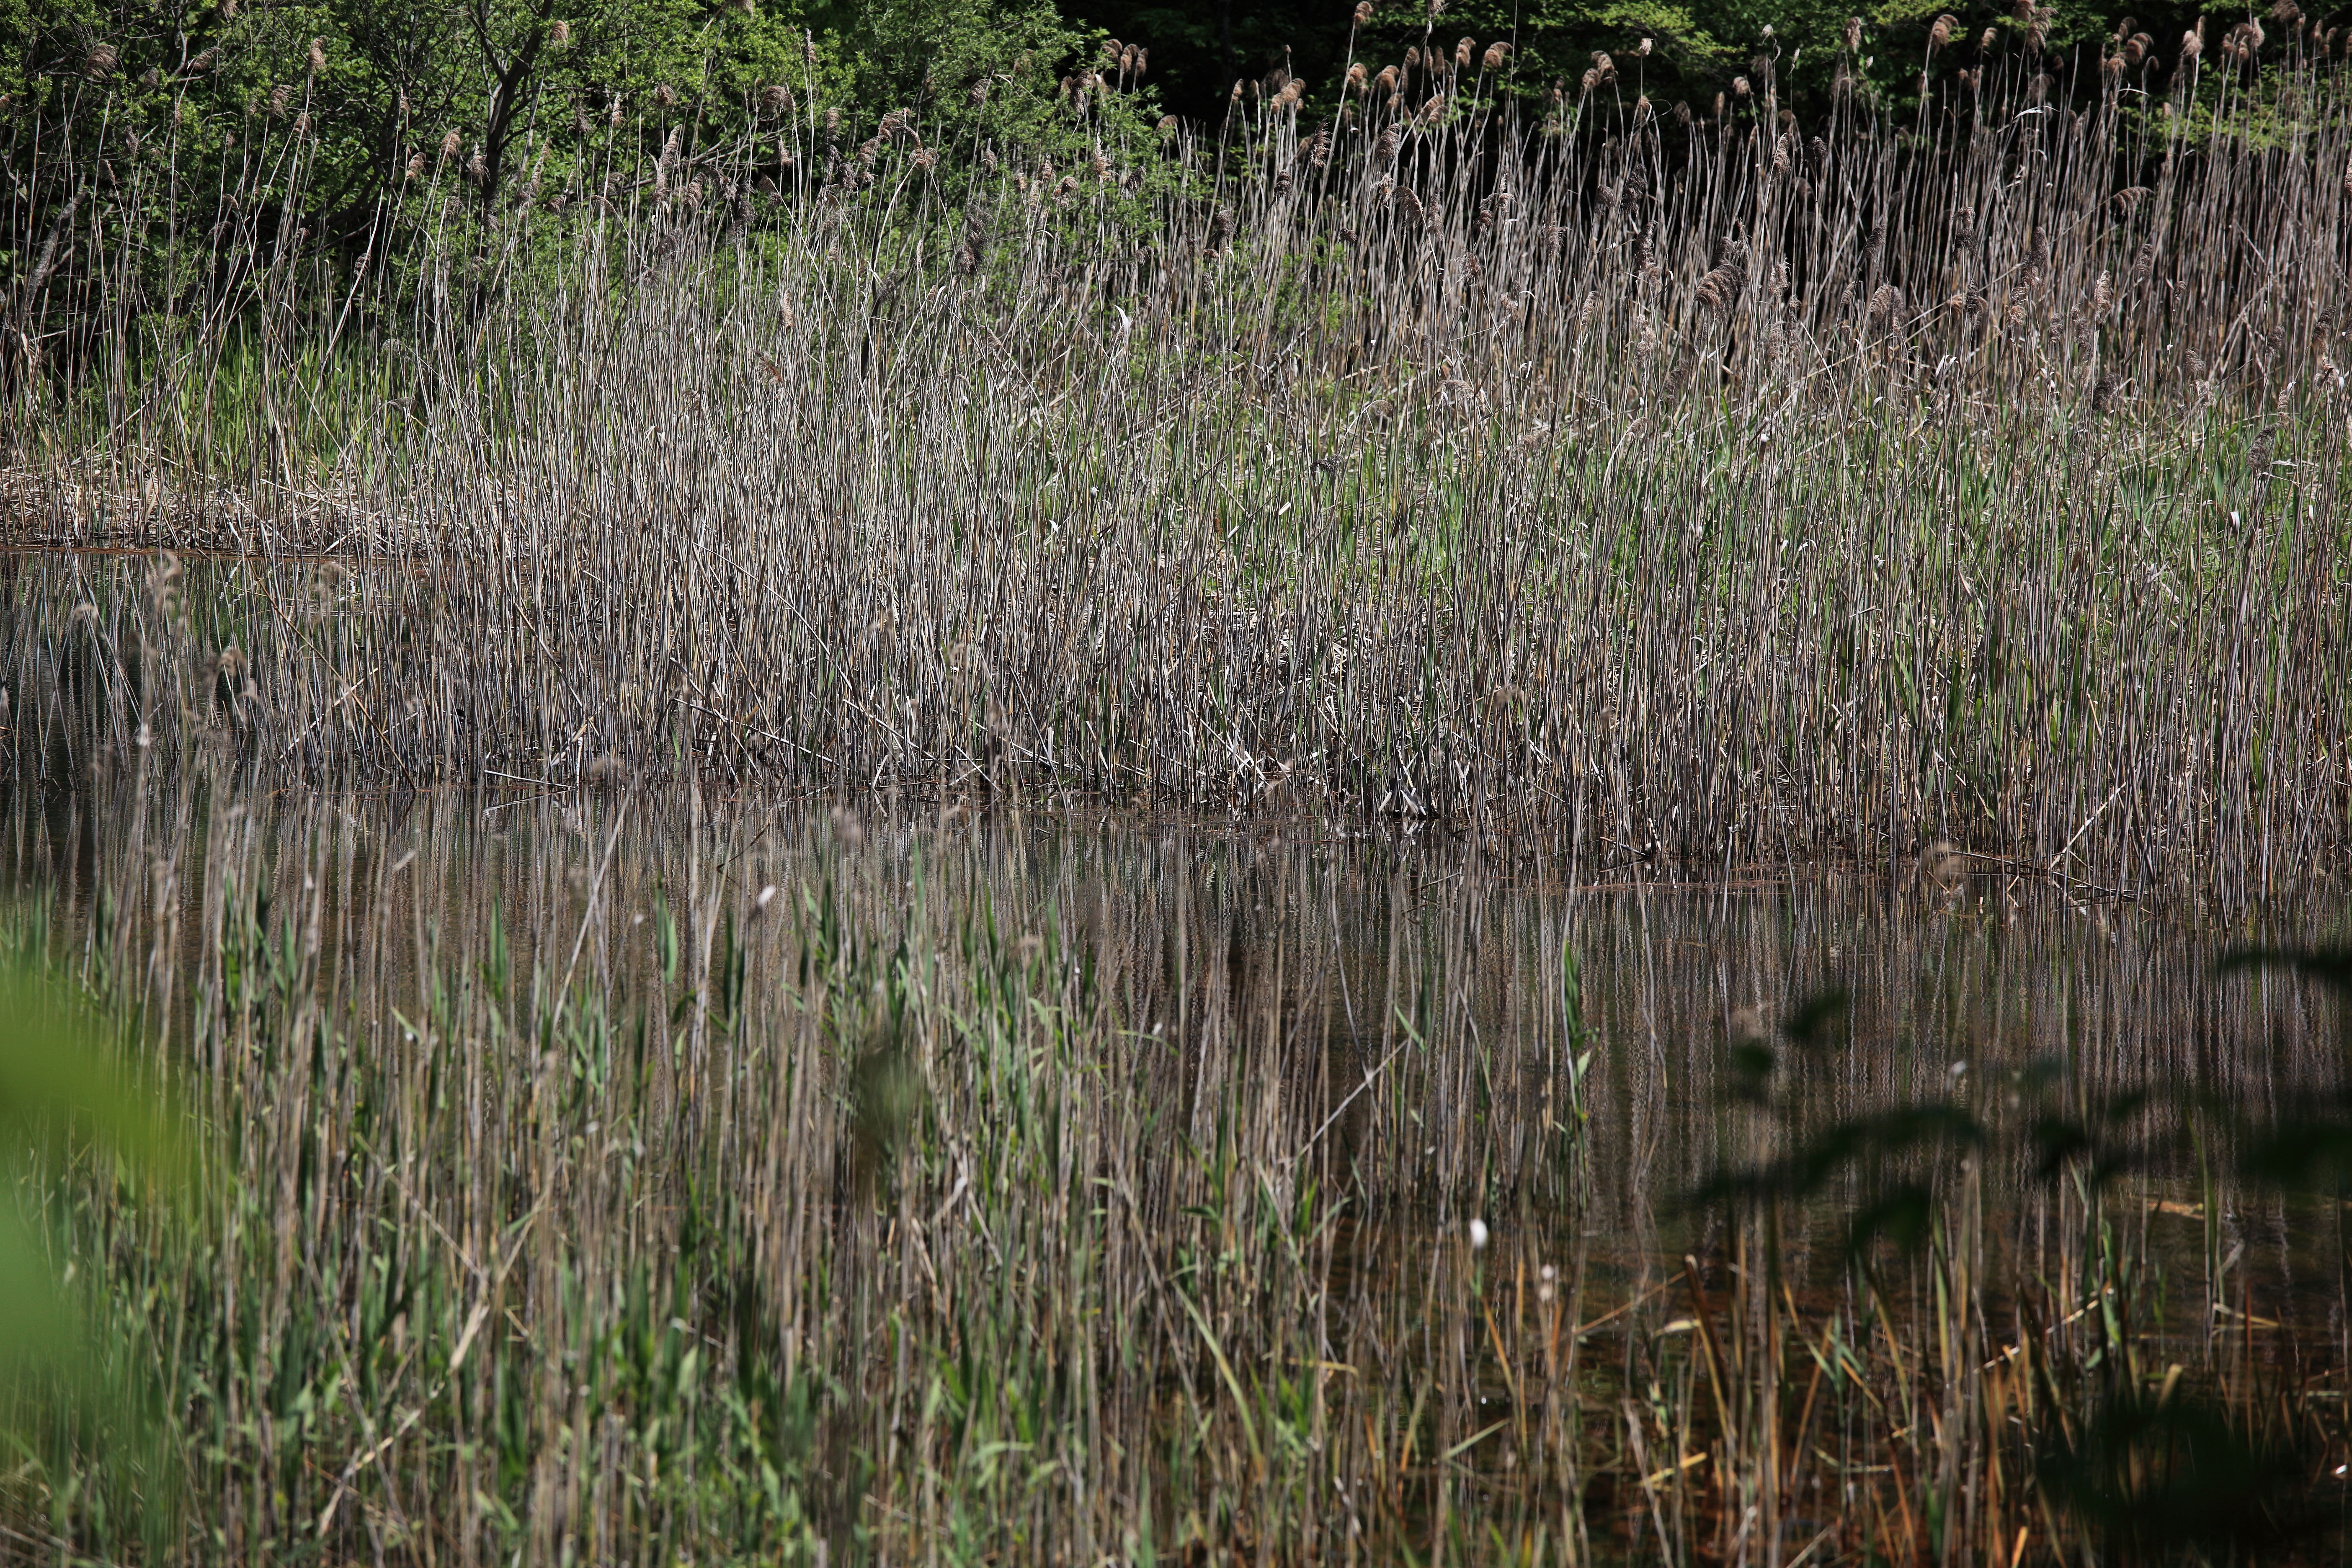
tree, forest, grass, marsh, swamp, wilderness, plant, trail, meadow, prairie, leaf, flower, lake, pond, wildlife, reflection, high, flora, cool image, vegetation, wetland, bog, 5d, hires, woodland, habitat, i, markii, ecosystem, hi, res, resolution, fukushima, goshikinuma, yamagun, fen, natural environment, grass family, phragmites